The Pinto Bandit

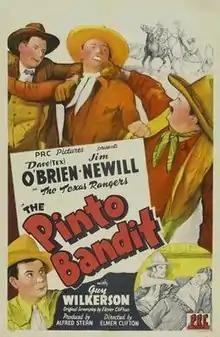
Theatrical release poster

The Pinto Bandit is a 1944 American Western film written and directed by Elmer Clifton. The film stars Dave O'Brien, James Newill, Guy Wilkerson, Mady Lawrence, James Martin and Jack Ingram. The film was released on April 27, 1944, by Producers Releasing Corporation.